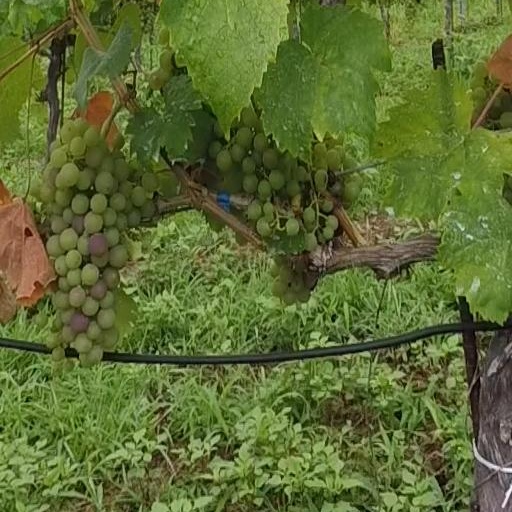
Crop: grape